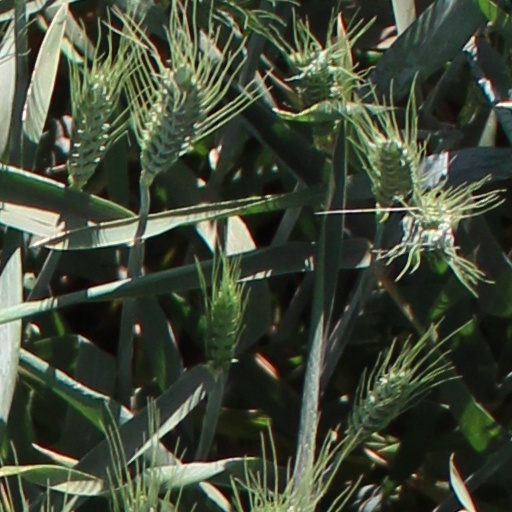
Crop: wheat